Minor Basilica of Our Lady of Sorrows

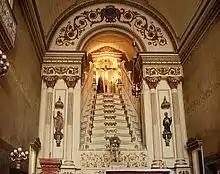
High altar.

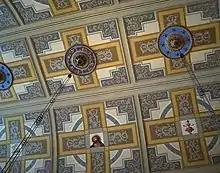
Lining detail.

The interior still has many of the primitive colonial features. The entrance is through three doors, with the central one leading into a glazed windshield. Above is a wooden choir, supported by arches and Corinthian columns. There is a single nave, flanked by a series of altars richly carved and gilded by João do Couto e Silva with a round arched profile and a large decorated frame, Solomonic columns and baldachins, as well as niches for statuary. Also aligned in the nave are several tribunes with stained glass doors and "bombée" ironwork railings, and two pulpits. The coffered ceiling is painted by Germano Traub in floral and geometric motifs, with figurative medallions. The chandeliers are a contemporary work.